Namokar Mantra

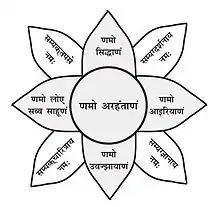
Obeisance to Pañca-Parameṣṭhi (five supreme beings)

There is no mention of any particular names of the gods or any specific person. The prayer is done towards the guṇa (the good qualities) of the gods, teachers and the saints. Jains do not ask for any favors or material benefits from the tirthankaras or monastics. This mantra simply serves as a gesture of deep respect towards beings whom they believe are spiritually evolved, as well as to remind the people of their ultimate goal i.e. "moksha" (liberation).